Henry Wells (rowing)

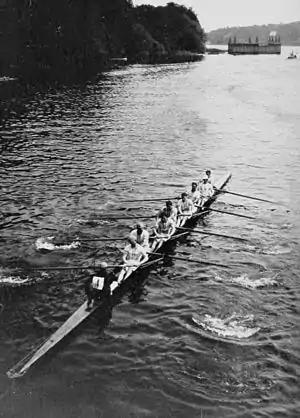
The British "Leander Club" eight – Wells coxing

Wells was called to the Bar by Gray’s Inn in 1914. On the outbreak of World War I, he joined the 6th London Brigade and was awarded the MBE in 1919. He was appointed a County Court Judge in 1934 and retired in 1958.